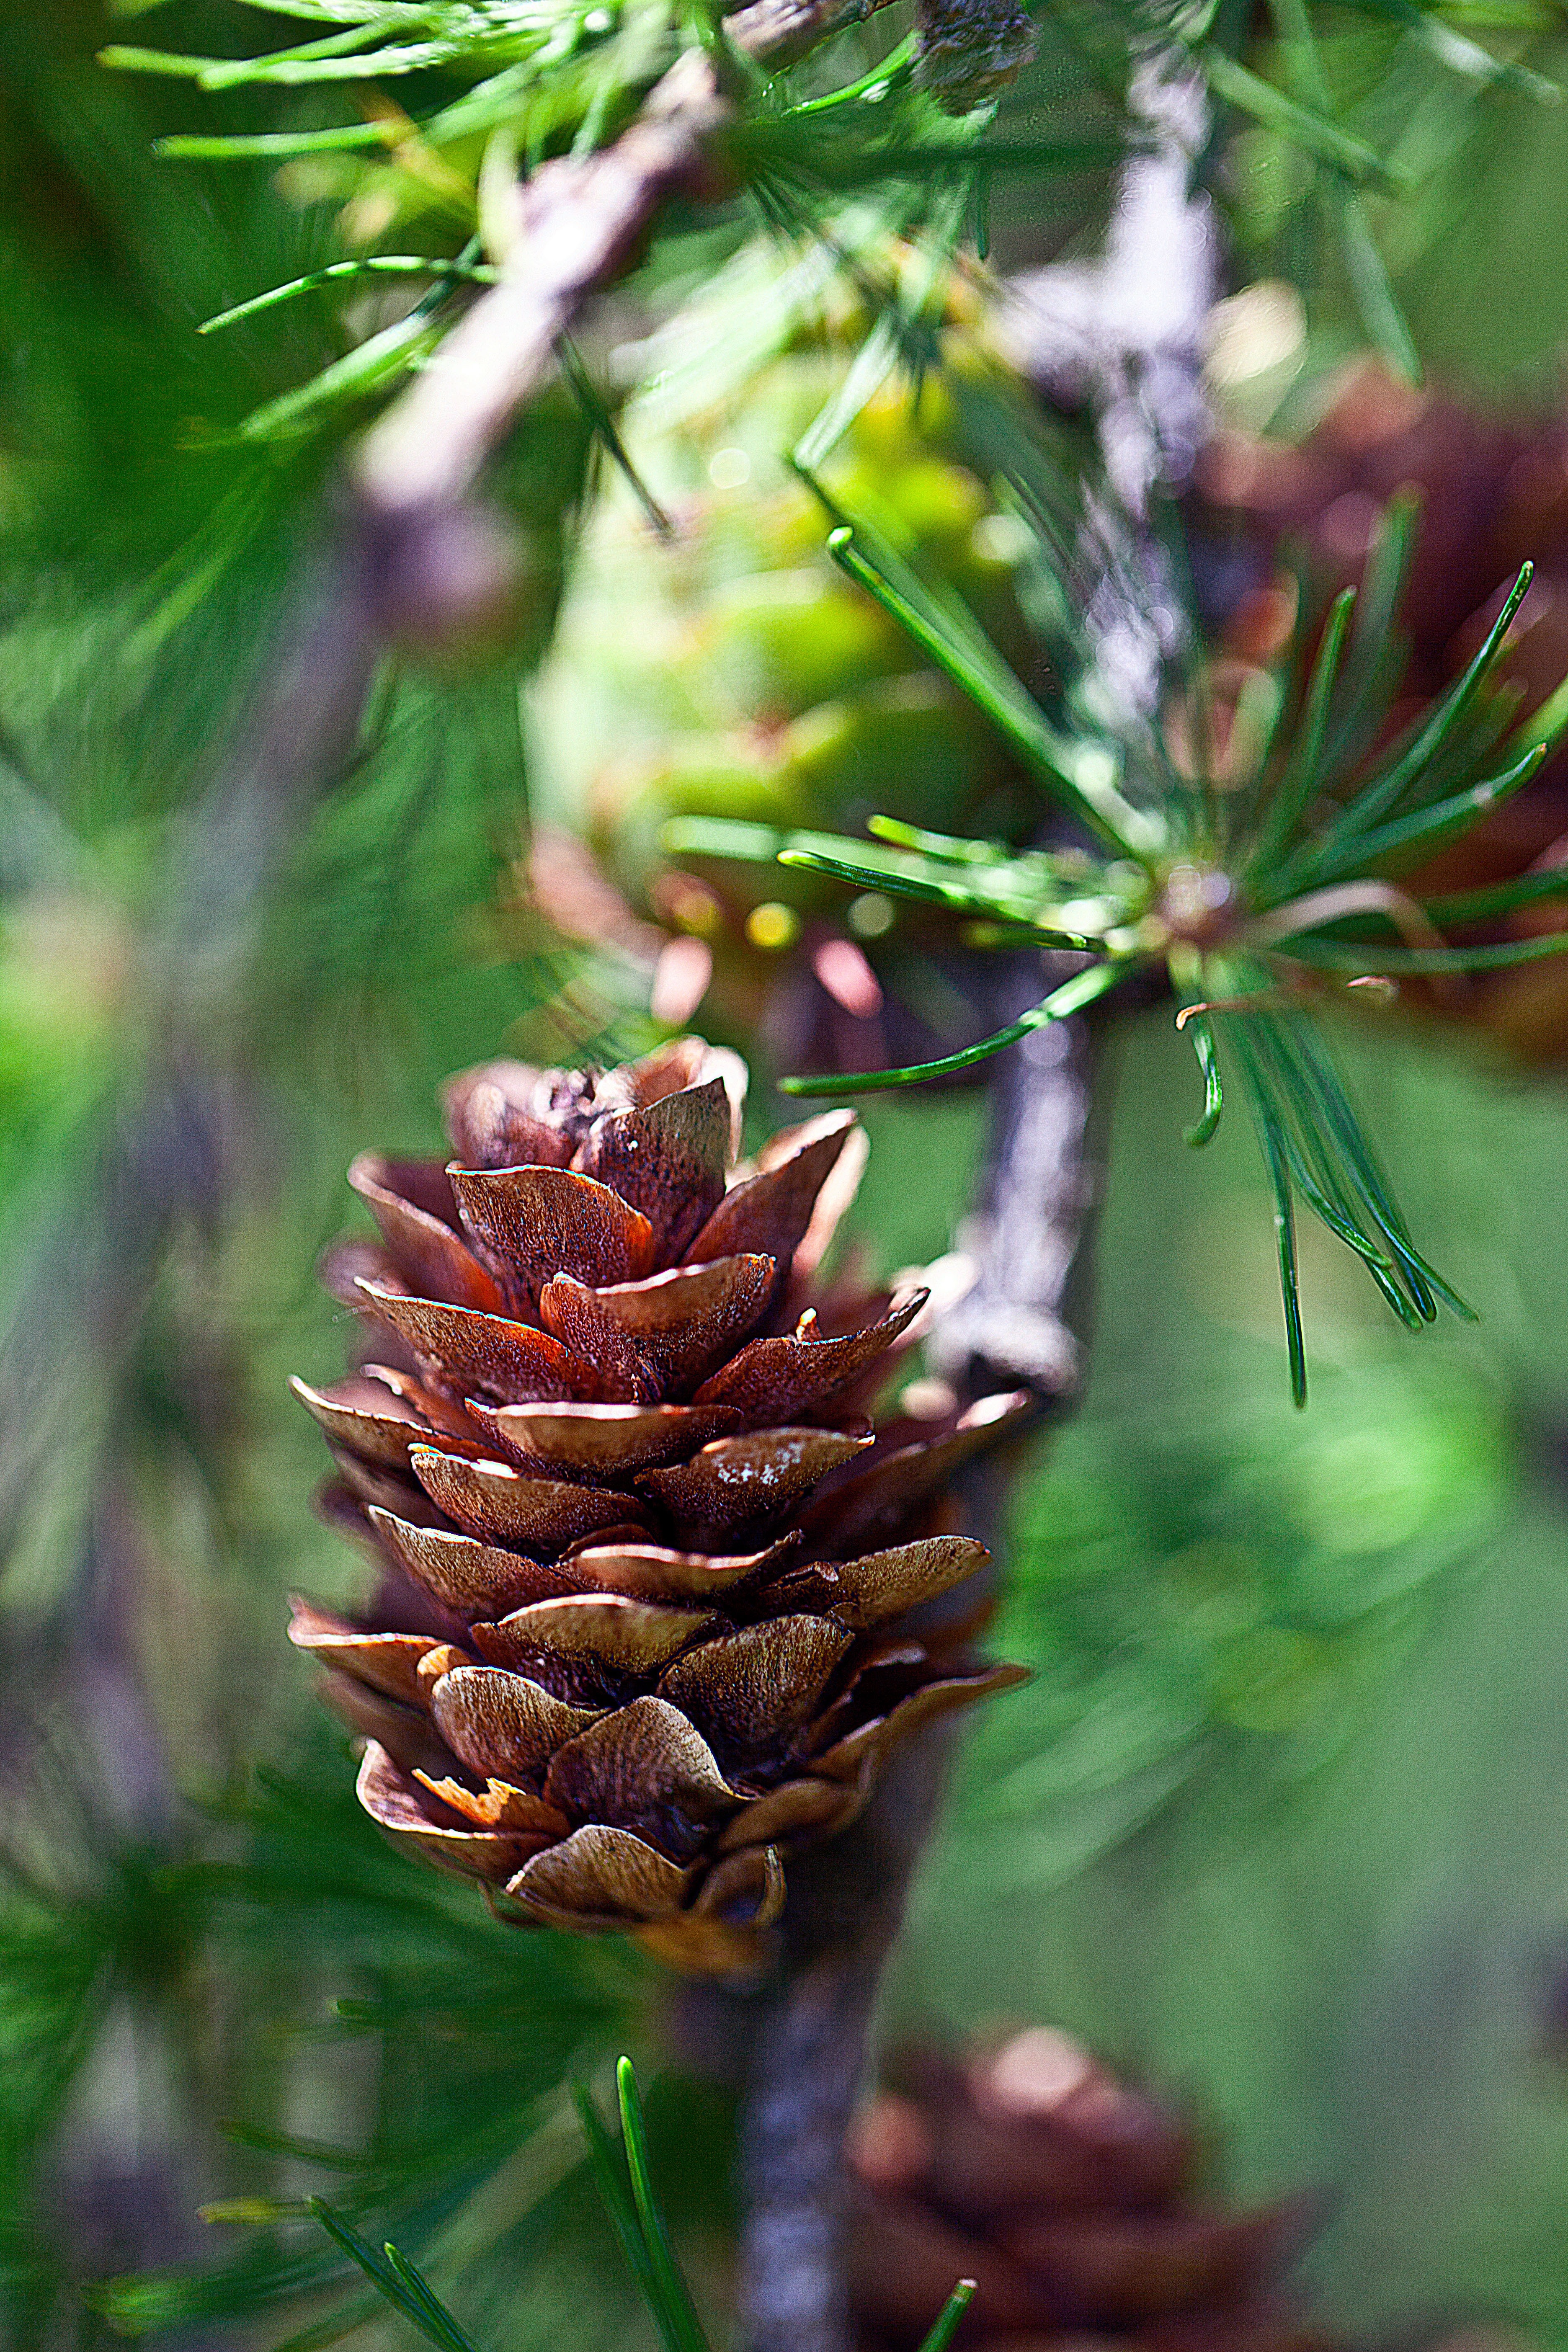
tree, nature, forest, branch, plant, leaf, flower, summer, green, jungle, botany, garden, closeup, fir, flora, pine cone, wildflower, conifer, close up, sunny, spruce, sprig, development, larch, vanishing, macro photography, iglak, clarity, maturation, coniferous trees, larch cone, larch needles, the cyclicality of, grass family, woody plant, land plant